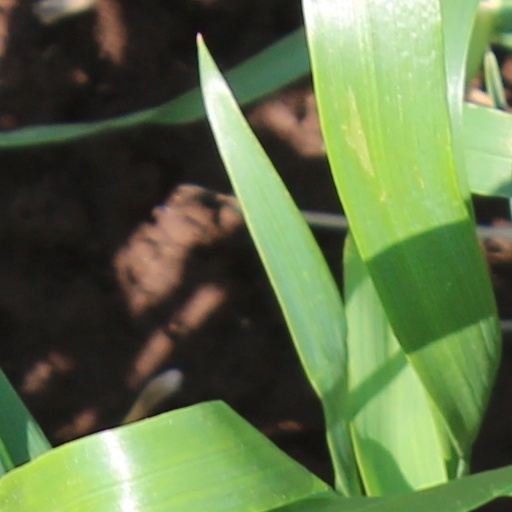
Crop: wheat